Masterton-Dusenberry House

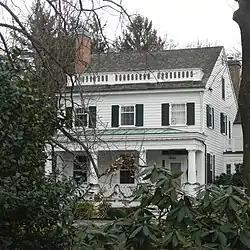
Masterton-Dusenberry 2012

Masterton-Dusenberry House is a historic home located at Bronxville, Westchester County, New York. It was built in the 1830s in an eclectic Greek Revival style. It was built as a summer home for locally prominent stonemason Alexander Masterton. It is a two-story, wood-frame residence on a stone foundation with a clapboard exterior and gable roof. It features a one-story, three bay wood front porch with an elaborate Doric order entablature, fluted columns, and a delicate railing. It also features a roofline balustrade. An addition was completed in the 1920s.